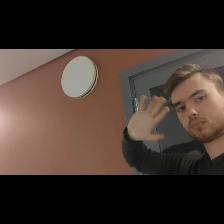
Label: Human